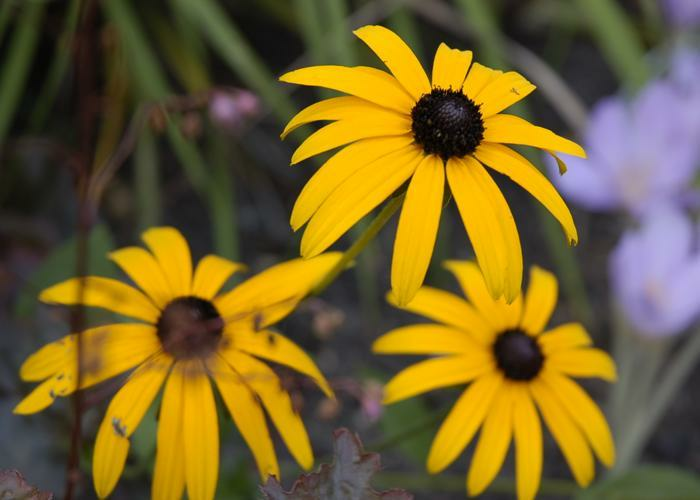
Flower: black-eyed susan